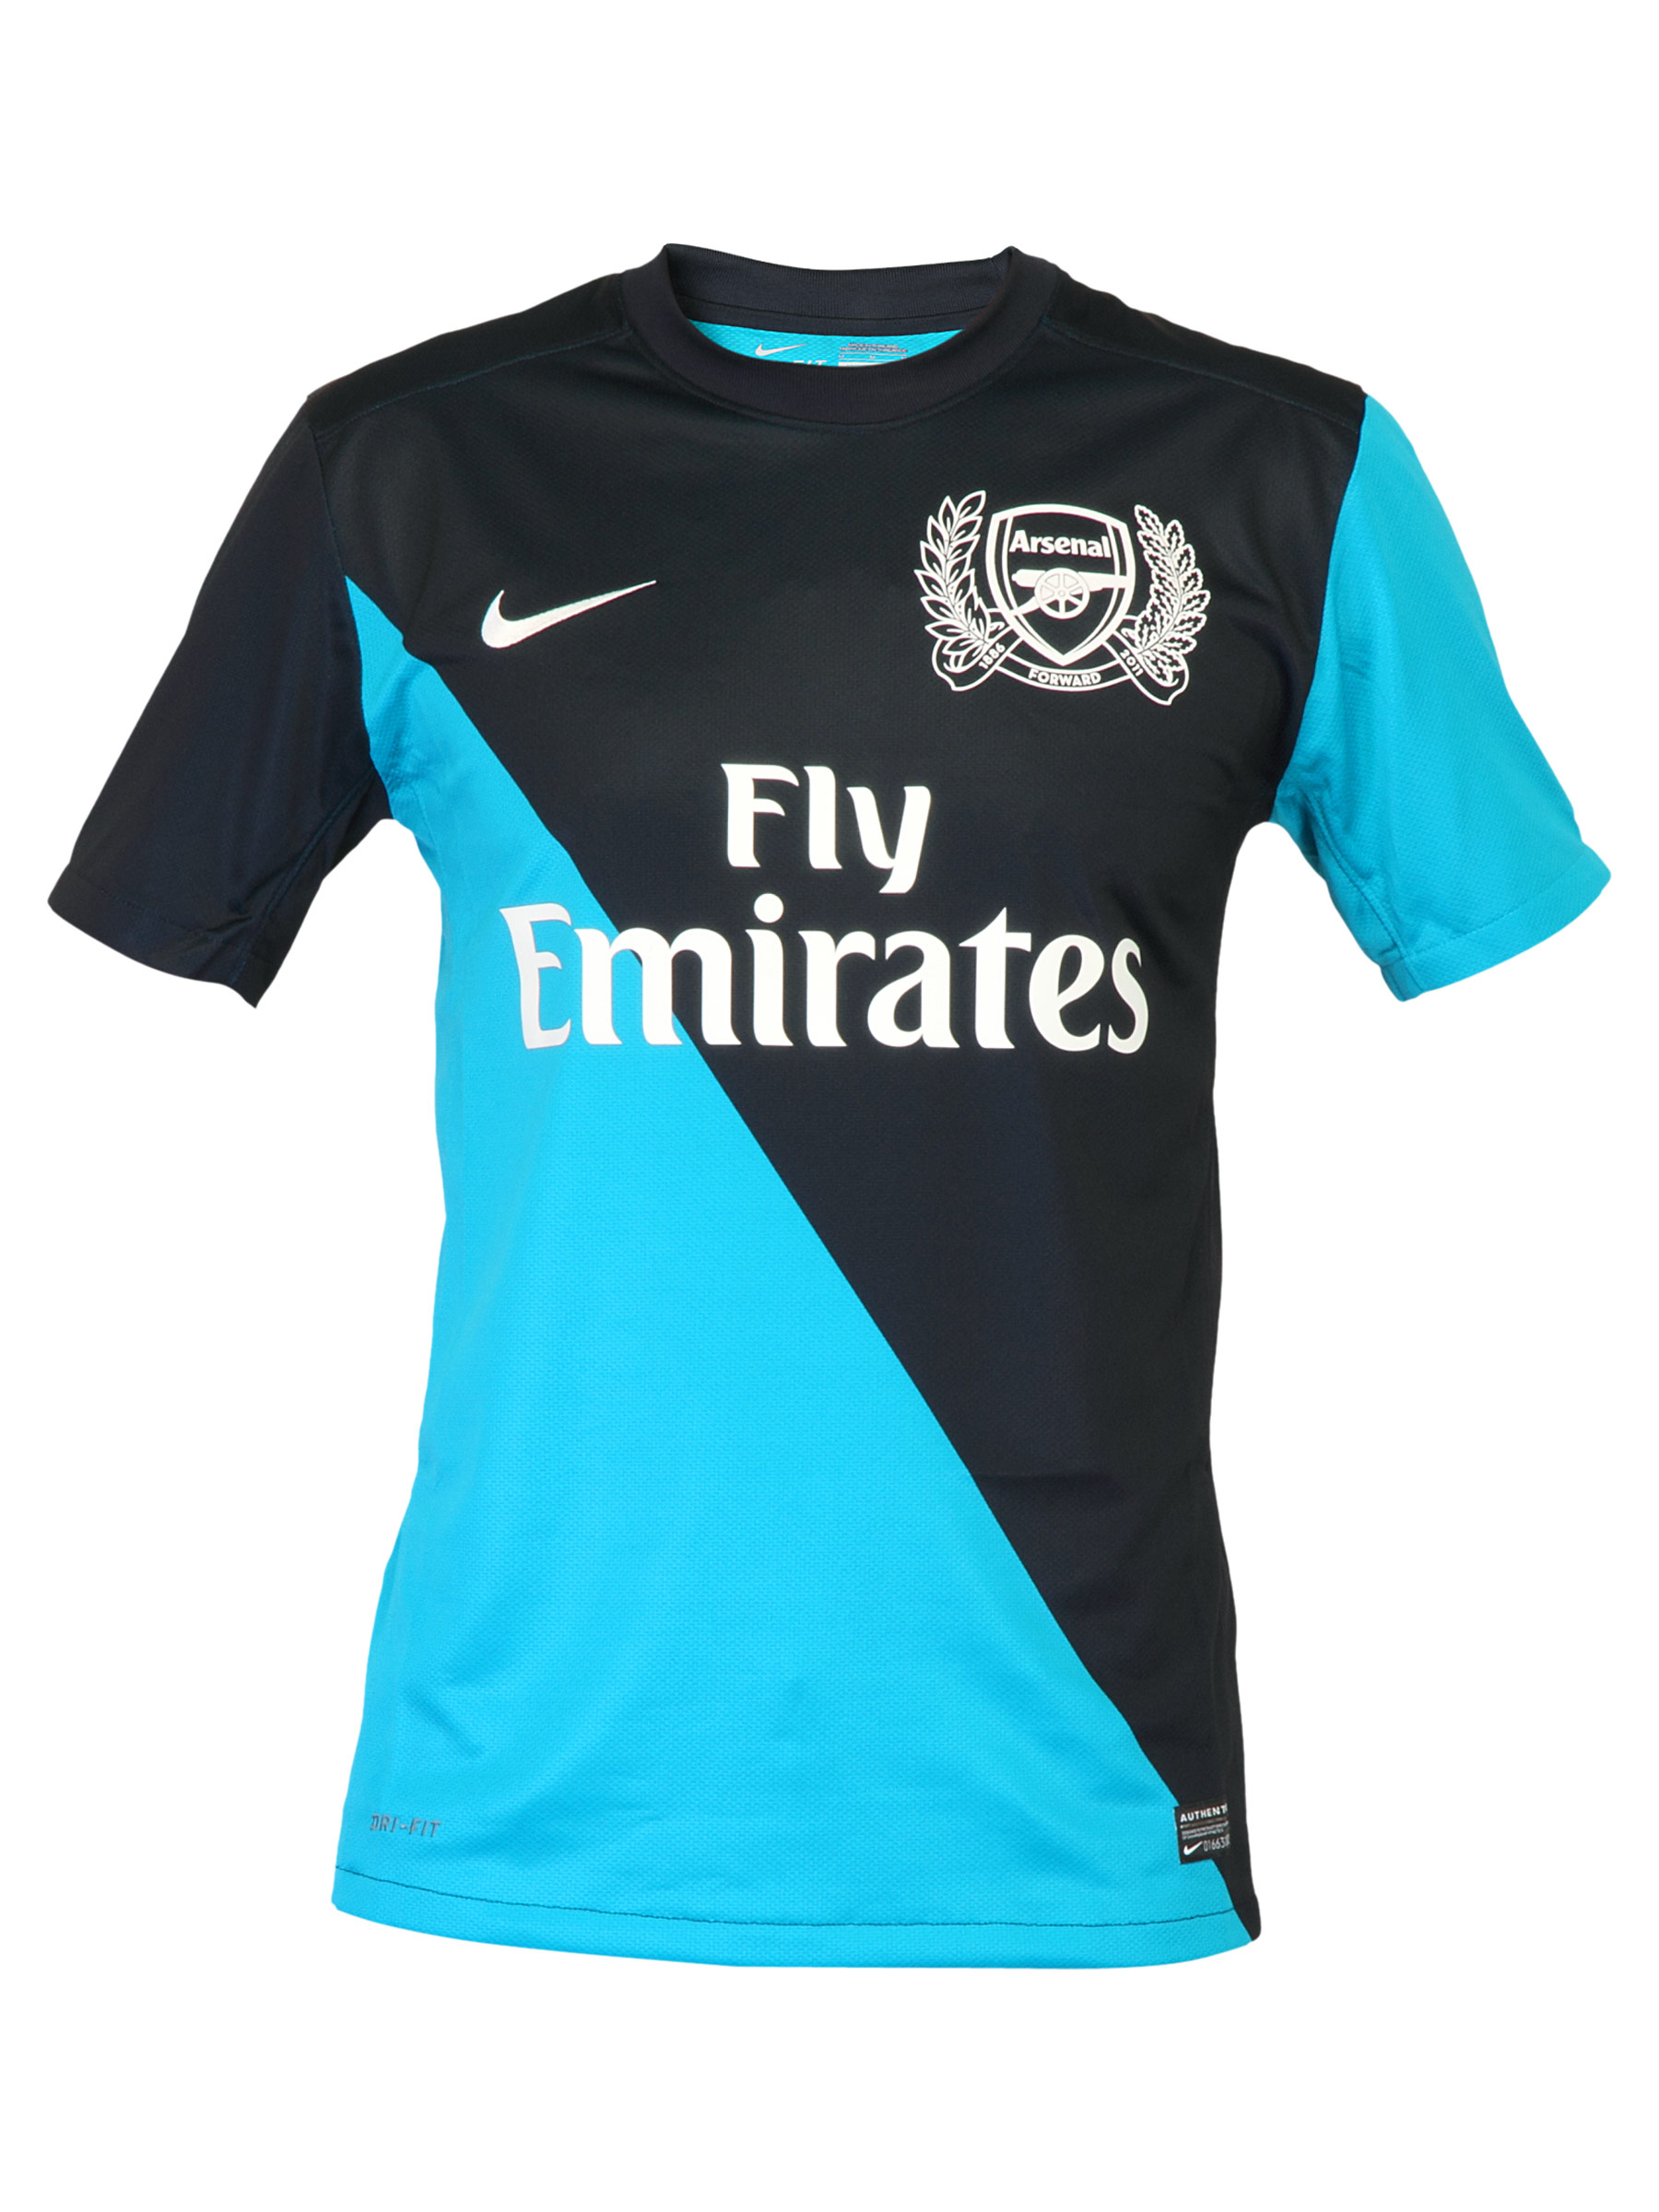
Nike Men Arsenal Navy Blue Jersey
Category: Apparel / Topwear / Tshirts
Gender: Men
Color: Navy Blue
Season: Fall 2011
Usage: Sports